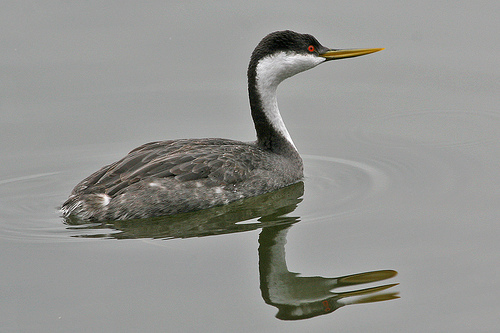
a mostly grayish colored bird with a black head, white chin, red eye ball and long pointy beak.
a gray feathered bird with a white throat, black nape and crown, and an orange bill.
a large bird with a red eye and orange bill, with a black head and white throat.
this is a grey bird with a long neck and red eyes, and the back of the neck and top of the head is black.
this is a large, swimming bird with grey wingbars, black crown, and white throat.
this bird has a long narrow beak he has a gray body with a black head and neck, also his cheeks and underside of his neck are white.
the bird has a long, flat beak with a long white neck and throat but has a black nape and a bright red eye.
this bird has wings that are gray and has red eyes
this particular bird has a belly that is gray and black and white
this bird has a black crown, grey primaries, and a white throat.
Species: Western Grebe